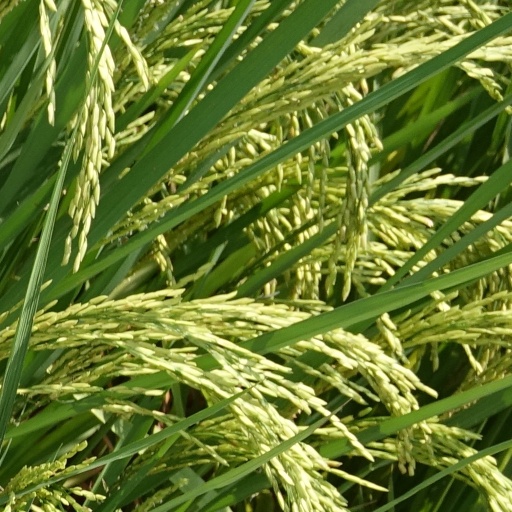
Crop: rice